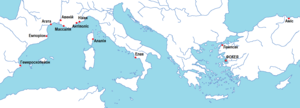
Élée ou Vélia pour les Romains était une cité grecque de la côte tyrrhénienne, en Campanie, près du golfe de Salerne. C'est ici que fut créée l'école éléatique, école philosophique fondée par Parménide et Xénophane et suivie par Zénon d'Élée et Mélissos.
La légende de Gyptis et Protis est le mythe fondateur qui raconte la fondation légendaire de Marseille vers 600 av. J.-C. par des colons grecs venus de la cité de Phocée en Ionie.